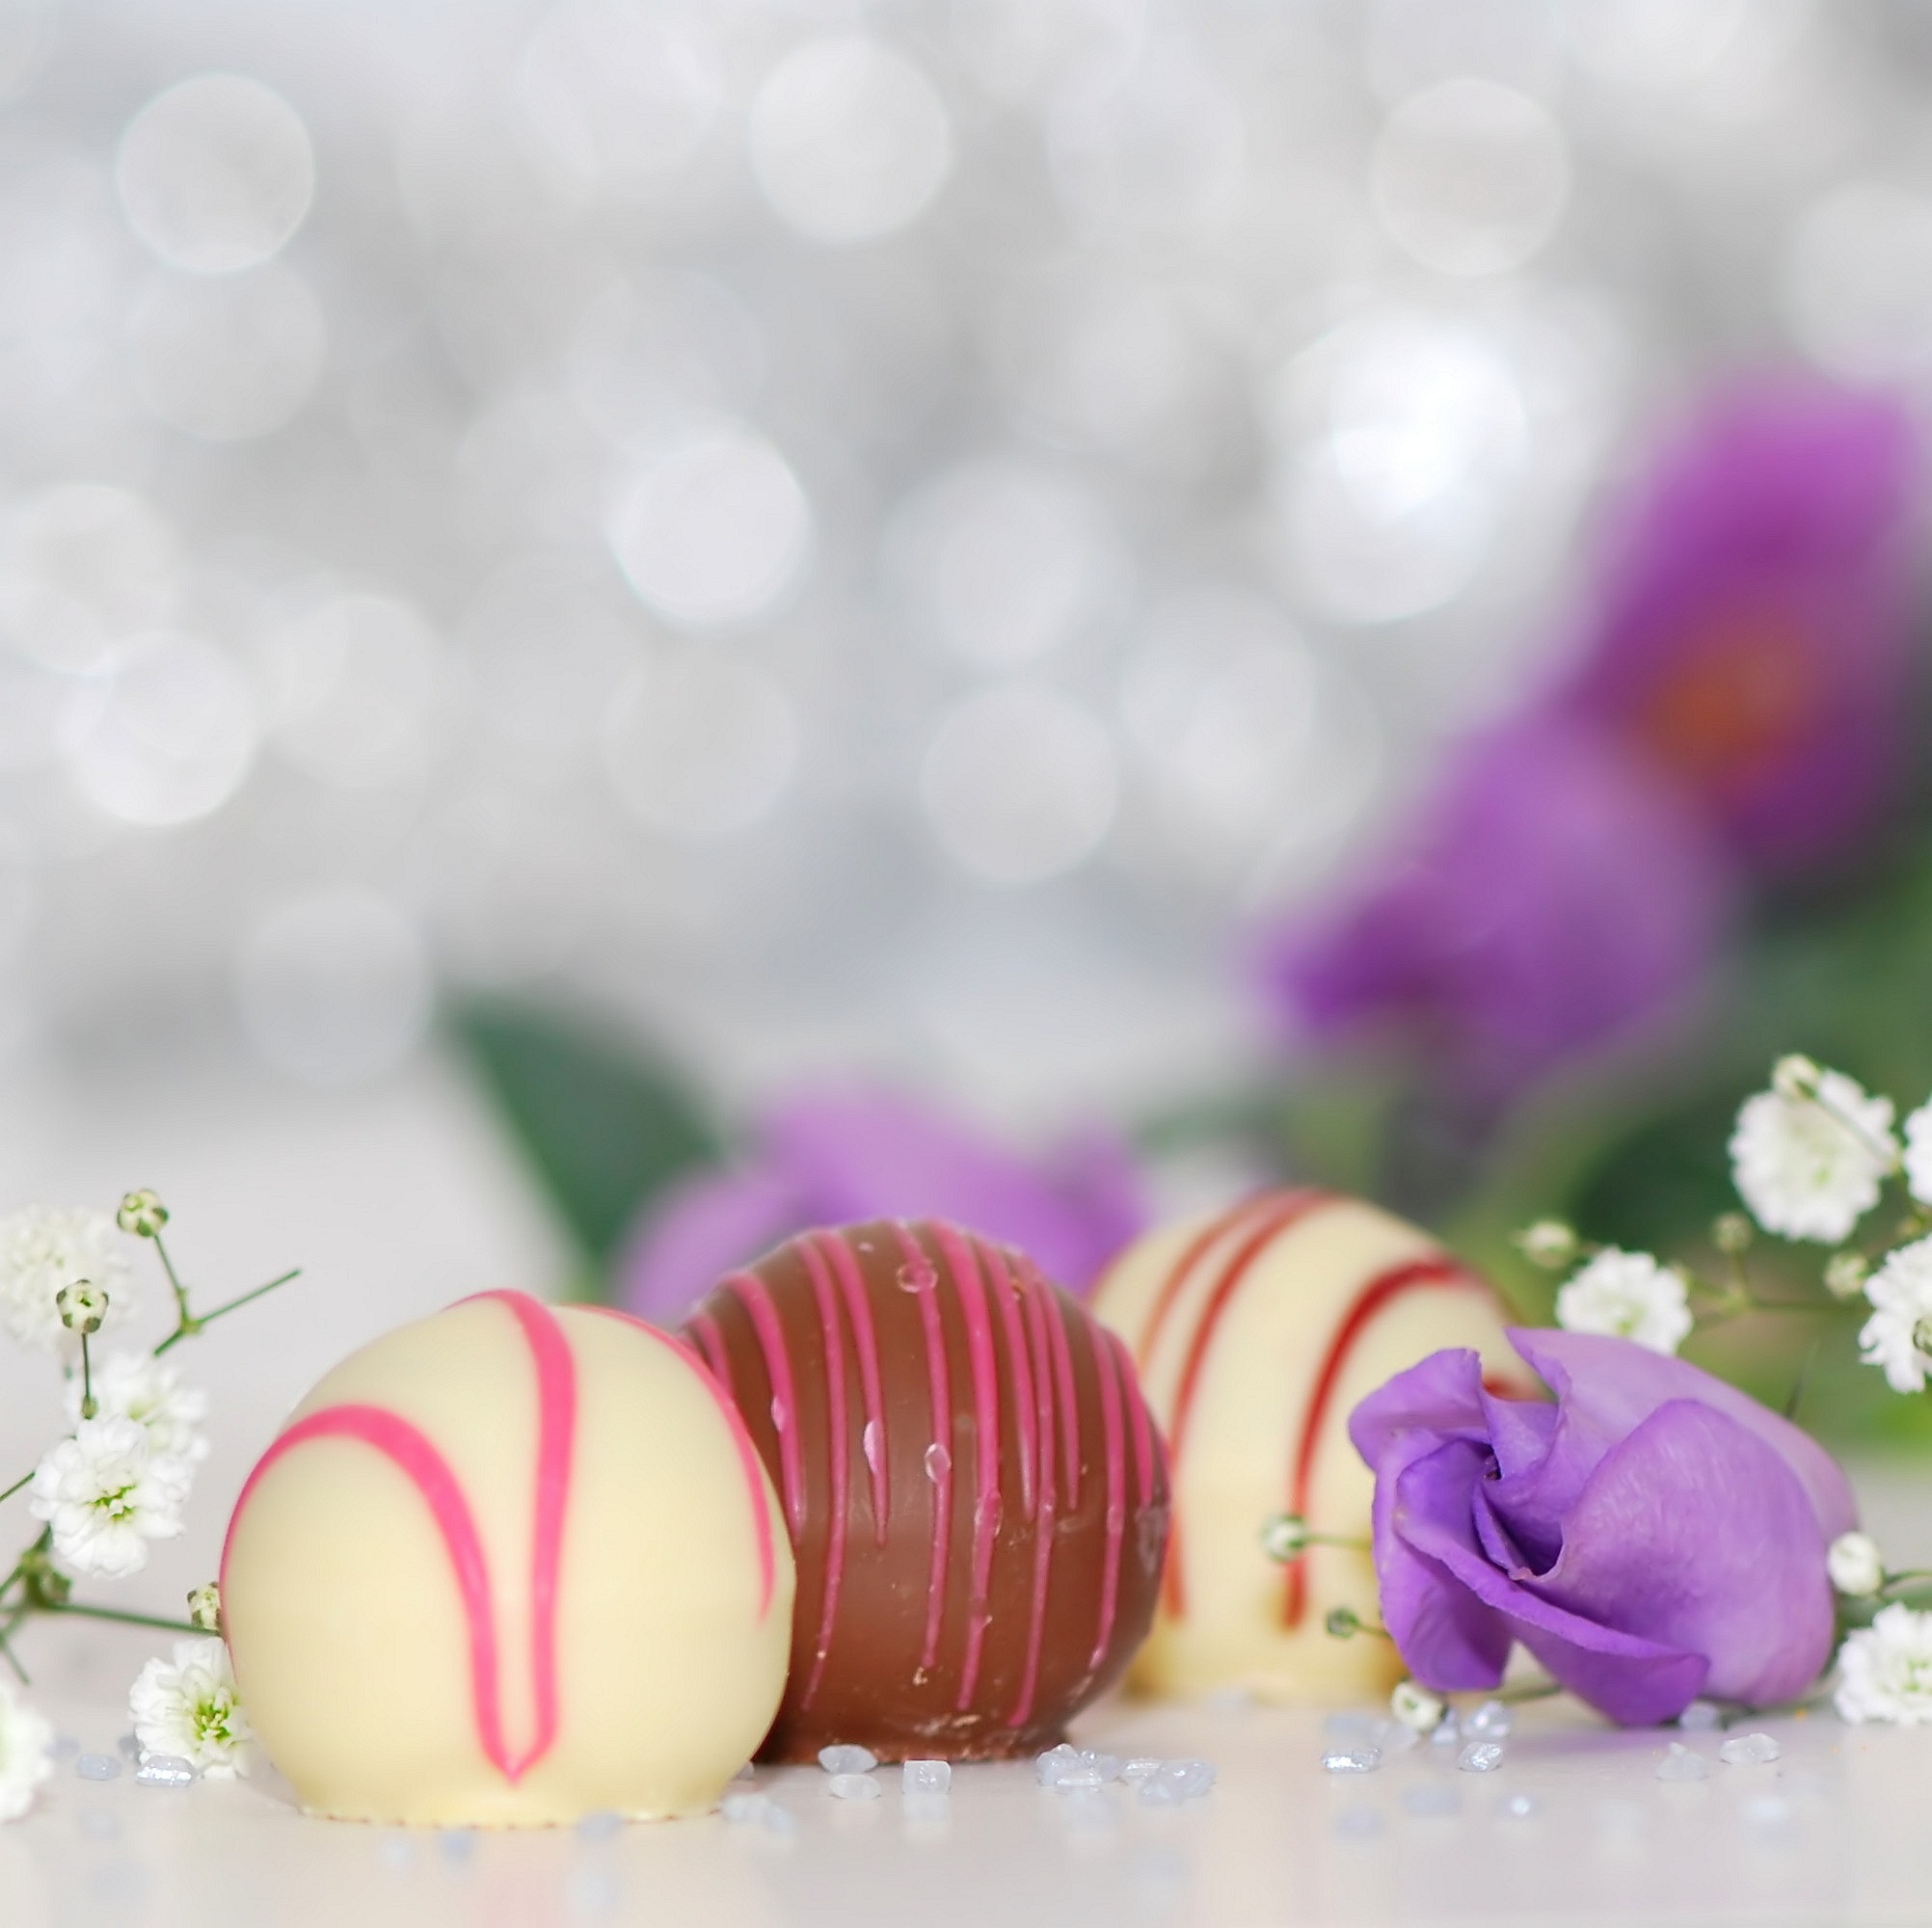
flower, purple, petal, food, color, pink, dessert, close up, sweets, macro photography, chocolates, easter egg, white chocolate